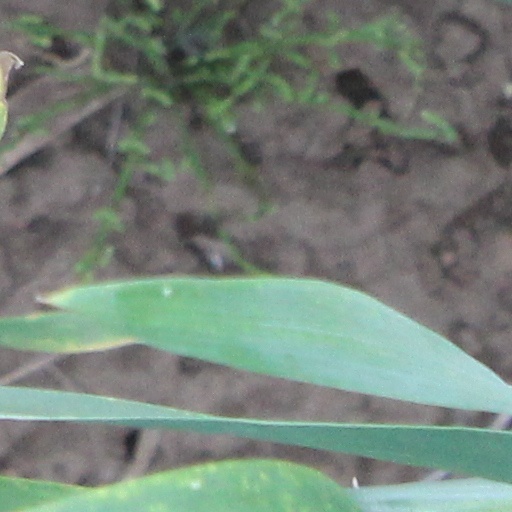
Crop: wheat